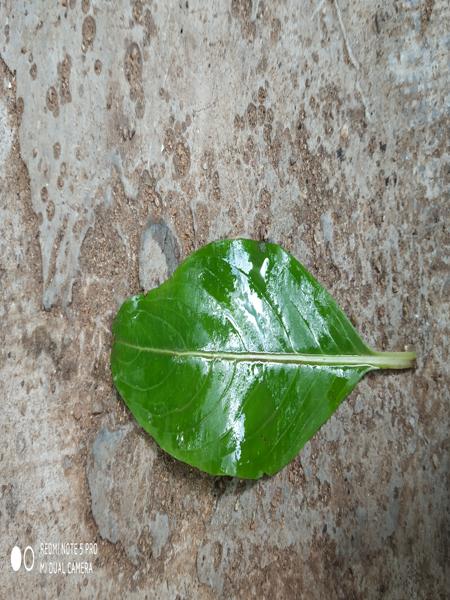
Plant: Catharanthus